Sky position (RA, Dec in degrees): 3.774, -0.006293
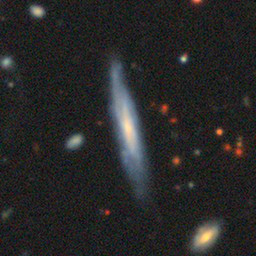
Galaxy morphology: Edge-on Galaxies without Bulge